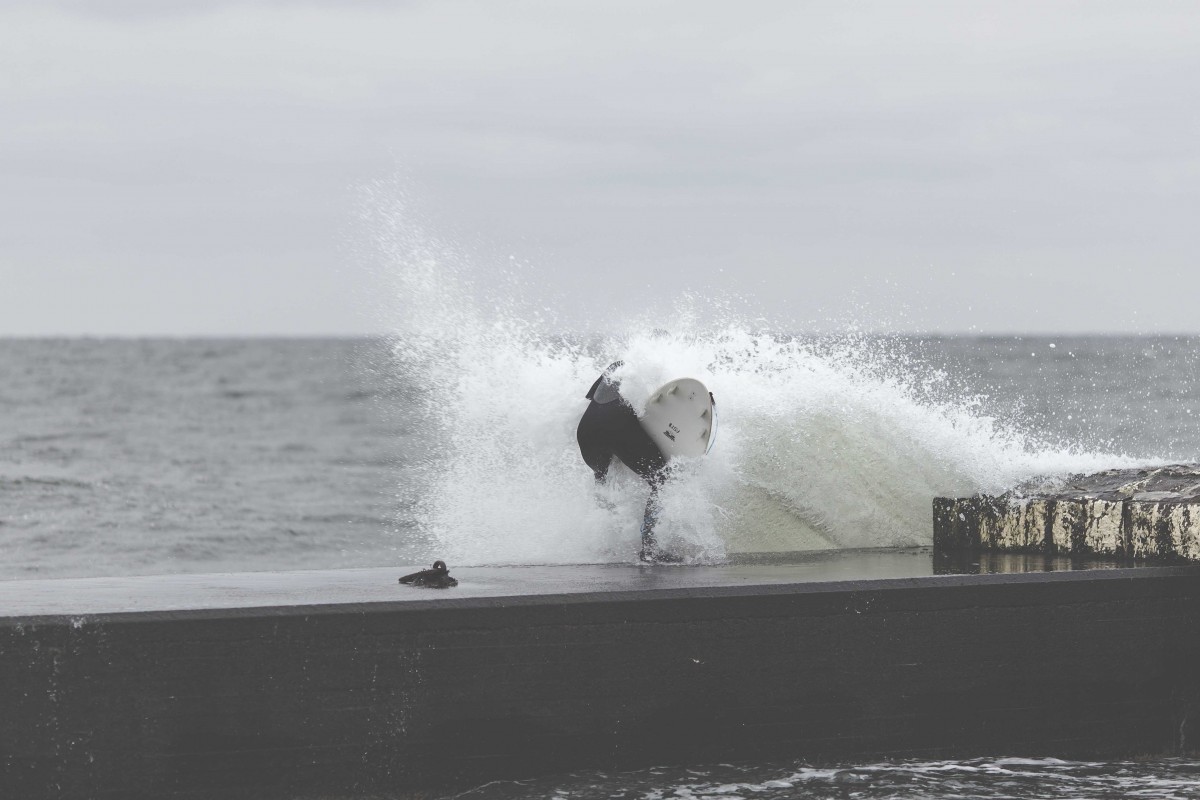
Tags: coast, ocean, surfboard, water sport, wind wave, boardsport, surfing equipment and supplies